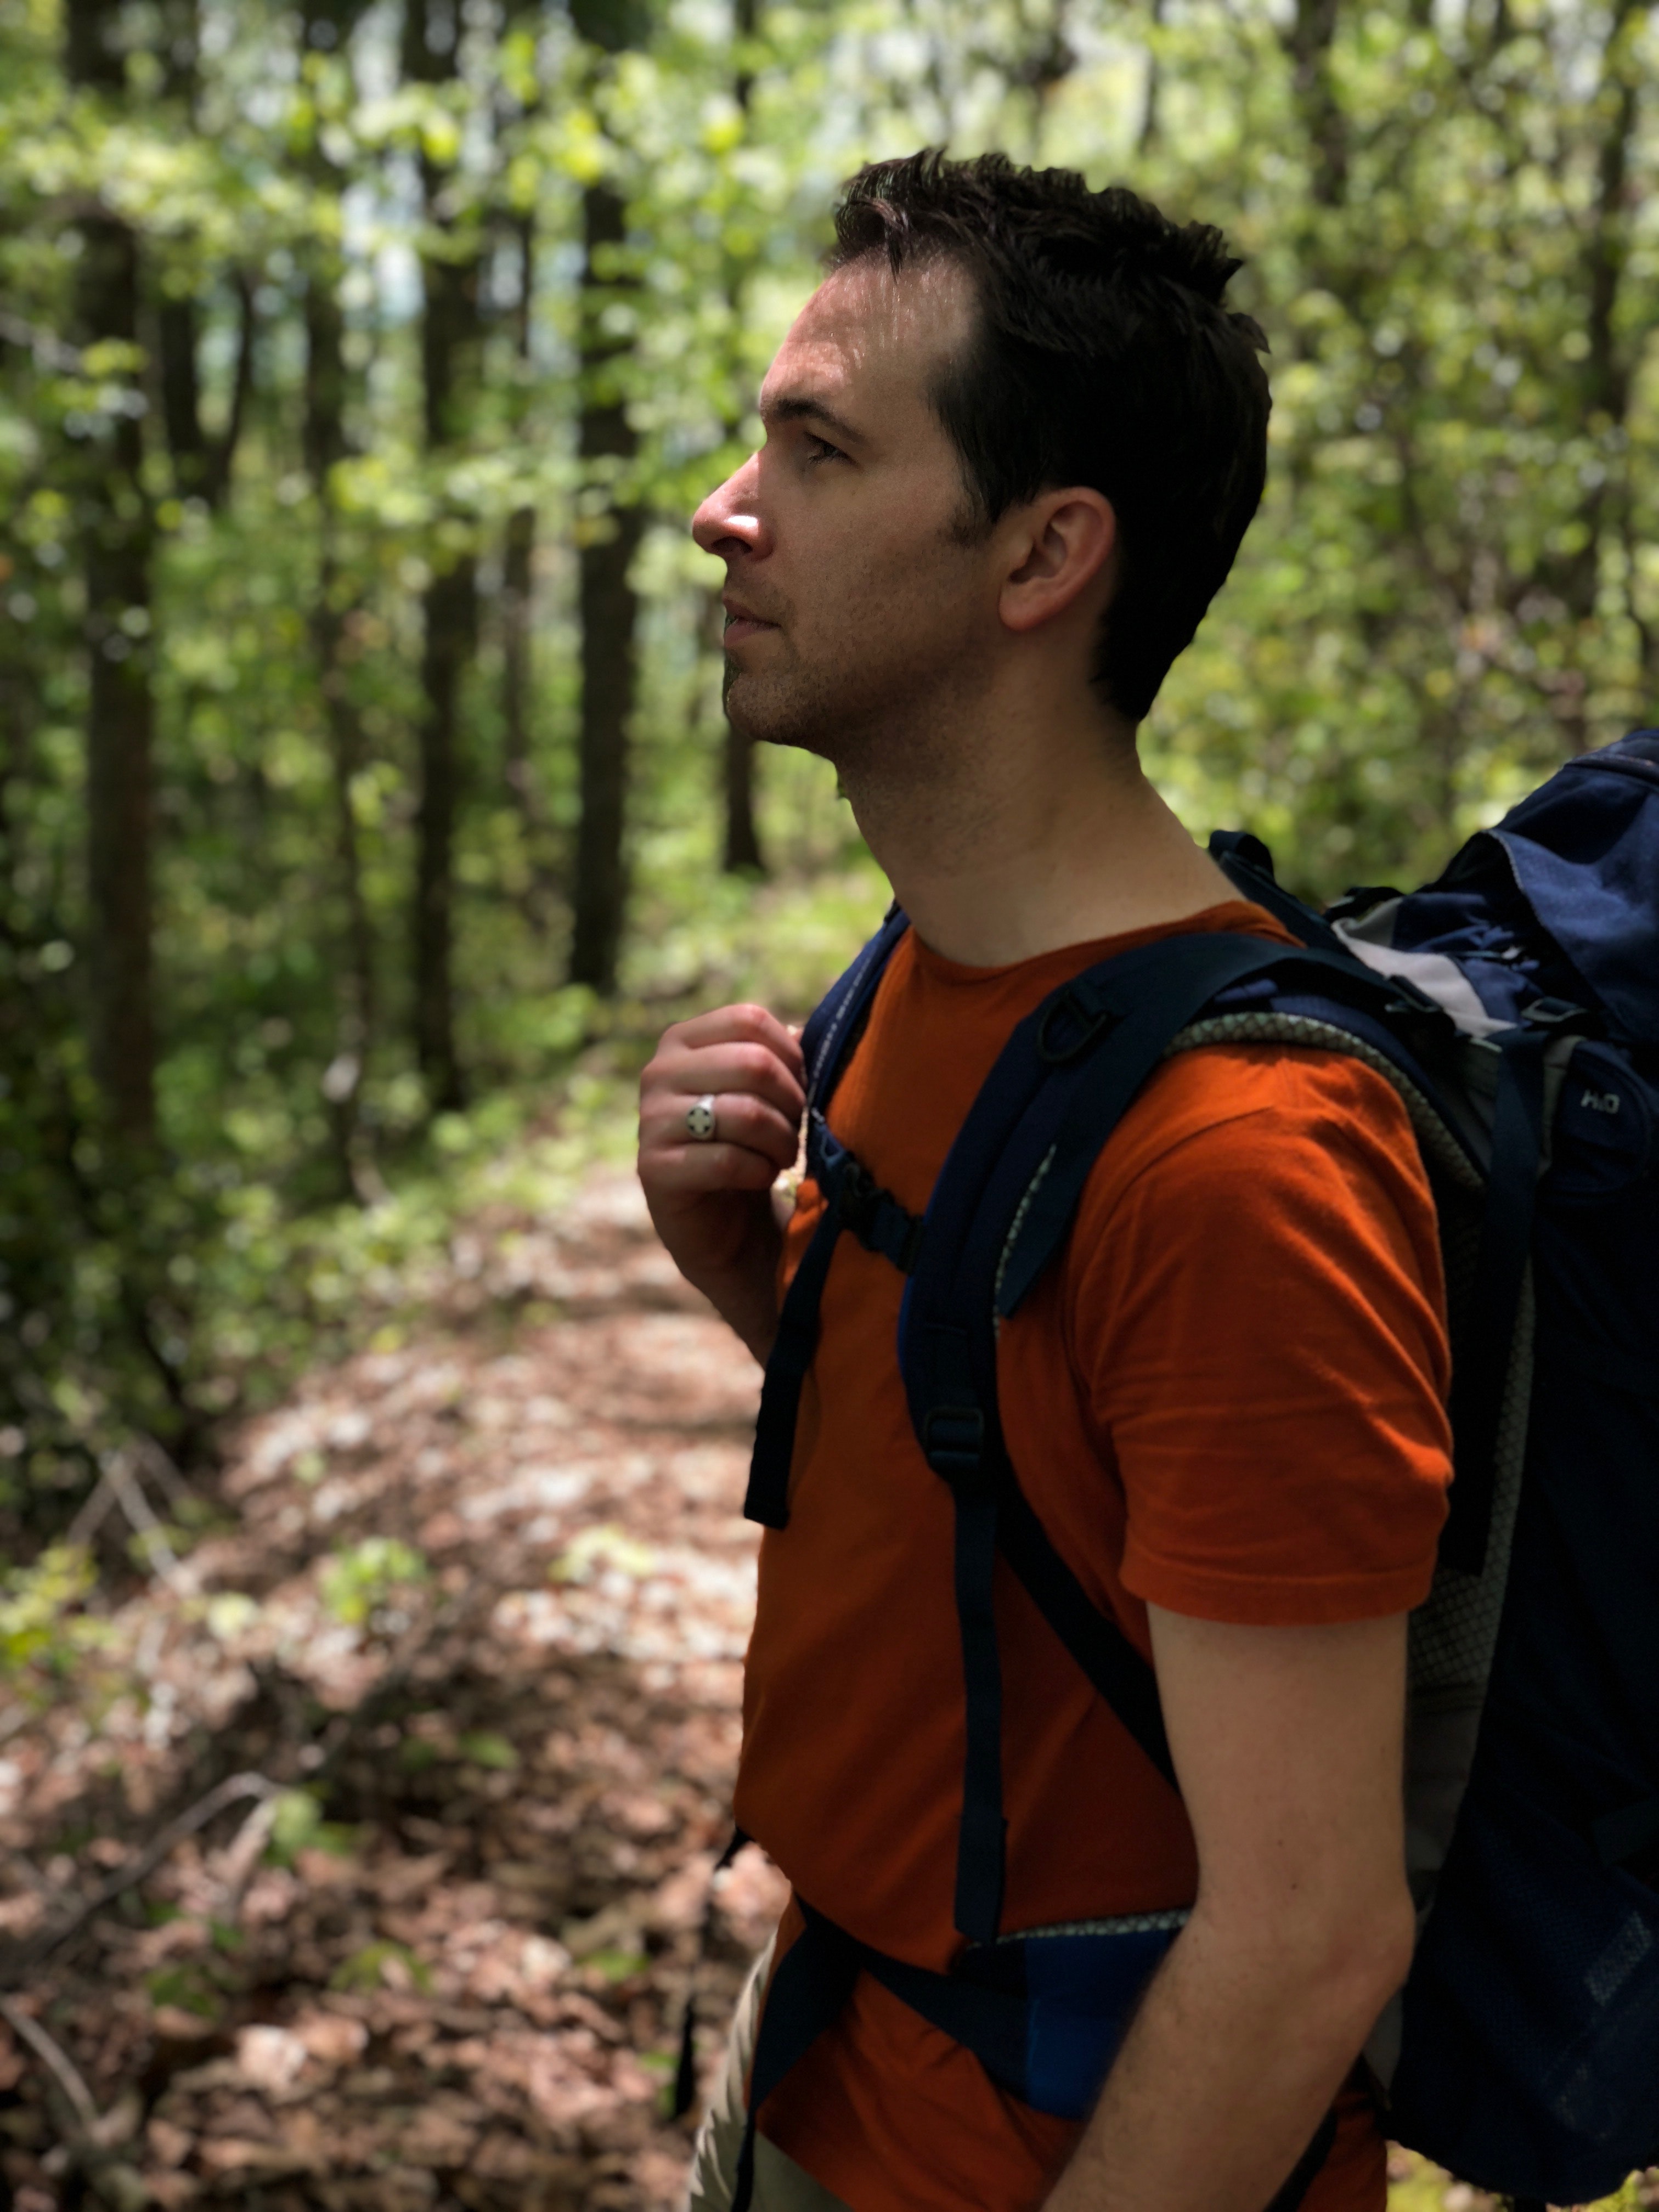
natural environment, hiking, adventure, backpacking, forest, tree, jungle, recreation, trail, plant, walking, woodland